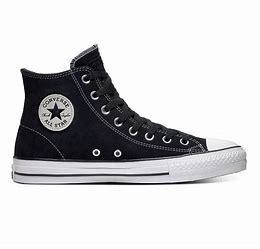
Brand: Converse
Model: Ctas